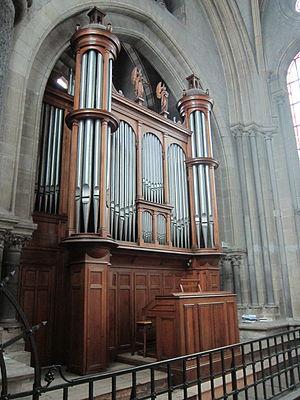
Joseph Merklin, né le 17 février 1819 à Oberhausen en Allemagne, mort le 10 juillet 1905 à Nancy, est un facteur d'orgues allemand, naturalisé français après le conflit de 1870.
La cathédrale Notre-Dame-de-l'Annonciation de Moulins est une cathédrale catholique romaine située à Moulins, dans le département de l'Allier. Elle est le siège épiscopal du diocèse de Moulins.